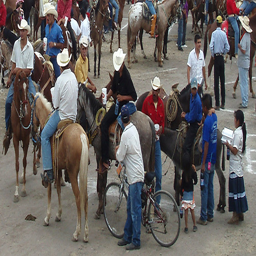
Some people are gathered around horse back riding.
A lot of men wearing cowboy hats, sitting atop horses.
A crowd of people with most of them on horseback.
An outside meeting area with horses, men, women and bikes.
a large group of people with hats, horses and a bicycle